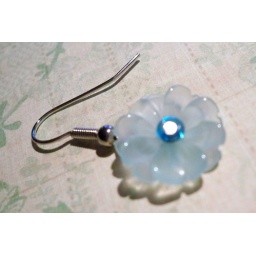
These petite earrings are made with a czech glass flower bead and a Swarovski crystal in the center. Very pretty!